Rio Tinto (corporation)

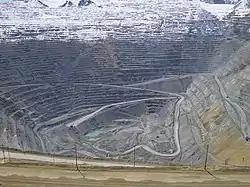
The Bingham Canyon Mine of Rio Tinto's subsidiary, Kennecott Utah Copper

In 2000, Rio Tinto acquired North Limited, an Australian company with iron ore and uranium mines, for $2.8 billion. The takeover was partially motivated as a response to North Limited's 1999 bid to have Rio Tinto's Pilbara railway network declared open access. The Australian Competition & Consumer Commission regulatory body approved the acquisition in August 2000, and the purchase was completed in October of the same year. That year, Rio Tinto also bought North Limited and Ashton Mining for US$4 billion, adding additional resources in aluminium, iron ore, diamonds and coal. In 2001, it bought (under Coal & Allied) the Australian coal businesses of the Peabody Energy.